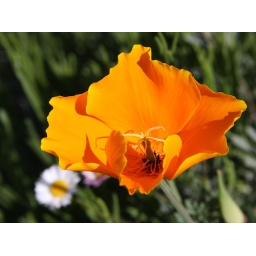
flowers in the courtyard of the house